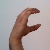
The image shows a hand gesture representing the letter 'C' in Indian Sign Language.